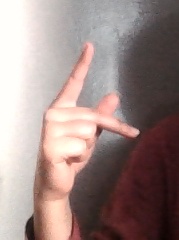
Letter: dha